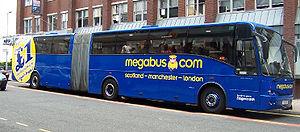
Stagecoach est un groupe de transport britannique d'envergure internationale. Coté à la Bourse de Londres, il fait partie de l'indice FTSE 250. Basé à Perth, en Écosse, il exploite des réseaux de bus express, de trains et de tramways, ainsi que des lignes de navires transbordeurs au Royaume-Uni, en Amérique du Nord et en Nouvelle-Zélande. Il fut créé dans les années 1980 par son président actuel, Brian Souter, et sa sœur, Ann Gloag.